Warriston, Red Hill

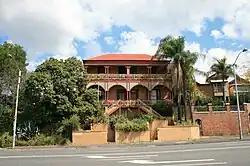
Warriston, 2008

Warriston is a heritage-listed duplex at 6–8 Musgrave Road, Red Hill, City of Brisbane, Queensland, Australia. It was built . It is also known as Berley Flats. It was added to the Queensland Heritage Register on 21 October 1992.